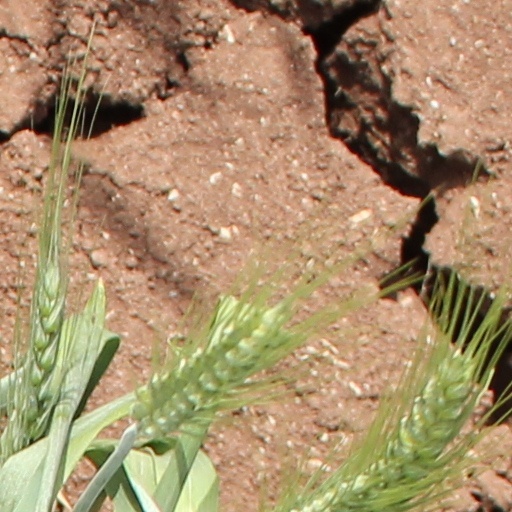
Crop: wheat